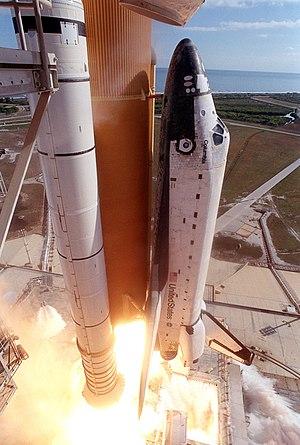
L'accident de la navette spatiale américaine Columbia est l'accident spatial qui eut lieu le 1ᵉʳ février 2003 au cours de la mission STS-107. Durant la phase de rentrée atmosphérique, la navette Columbia fut détruite au-dessus du Texas et de la Louisiane et les sept membres de l'équipage furent tués. Les principaux débris de la navette furent retrouvés le long d'un axe allant des banlieues de Dallas jusqu'à Tyler, ainsi qu'en Louisiane.